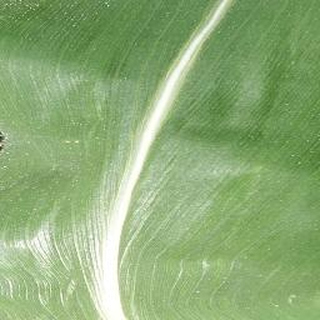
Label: healthy_corn